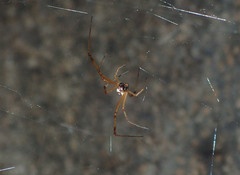
Species: Lactrodectus_hesperus